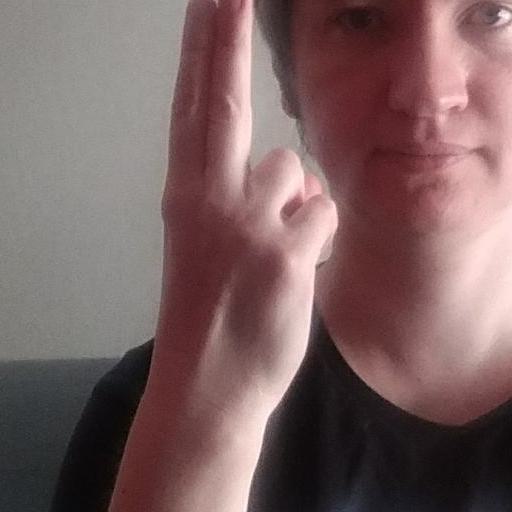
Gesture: two_up_inverted